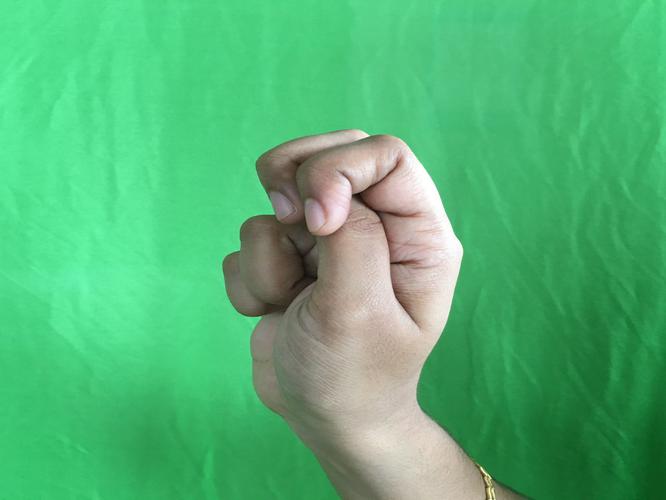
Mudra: Katakamukha_2
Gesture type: single_hand